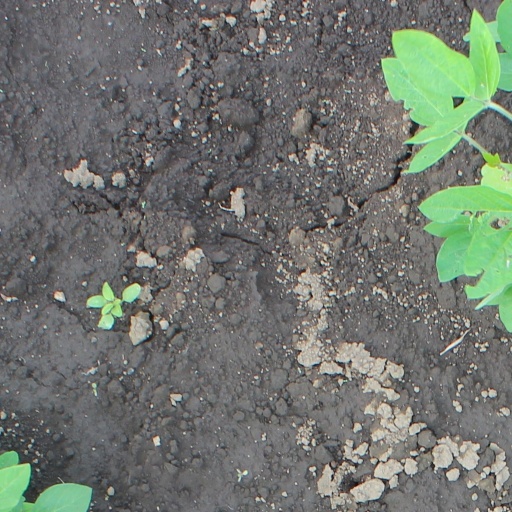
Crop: soybean